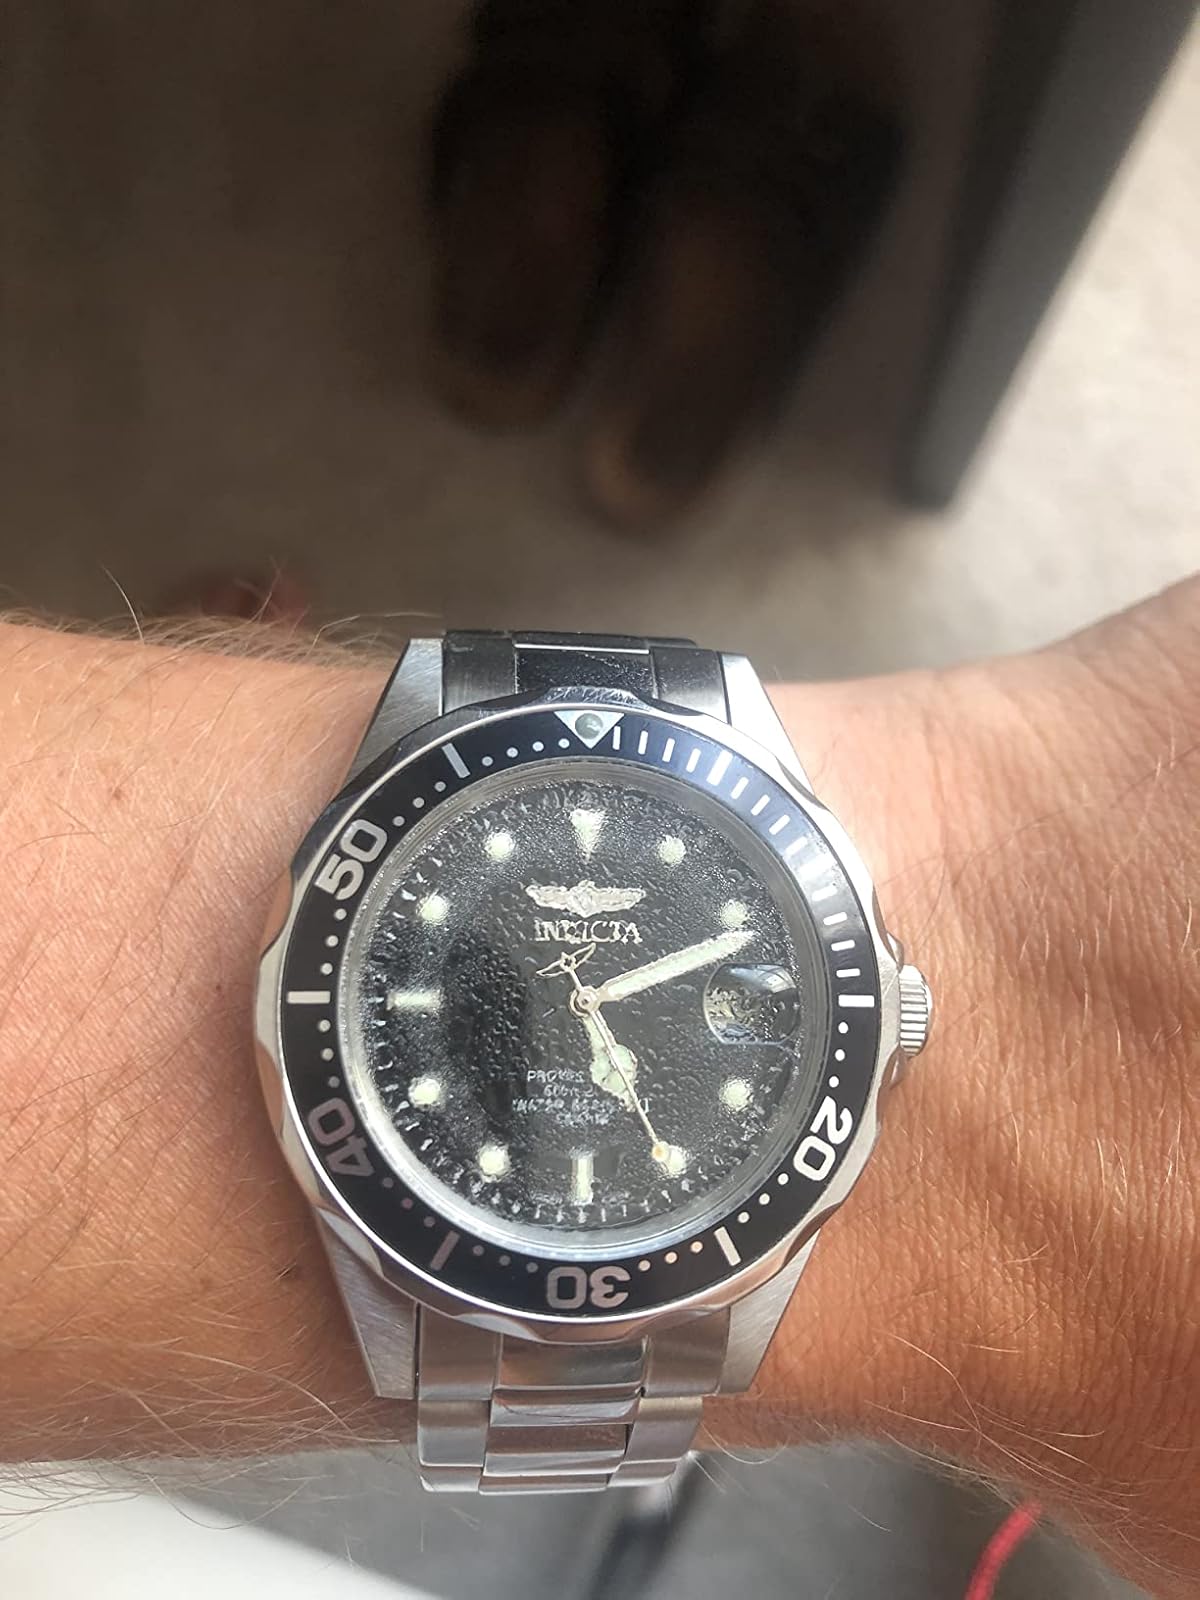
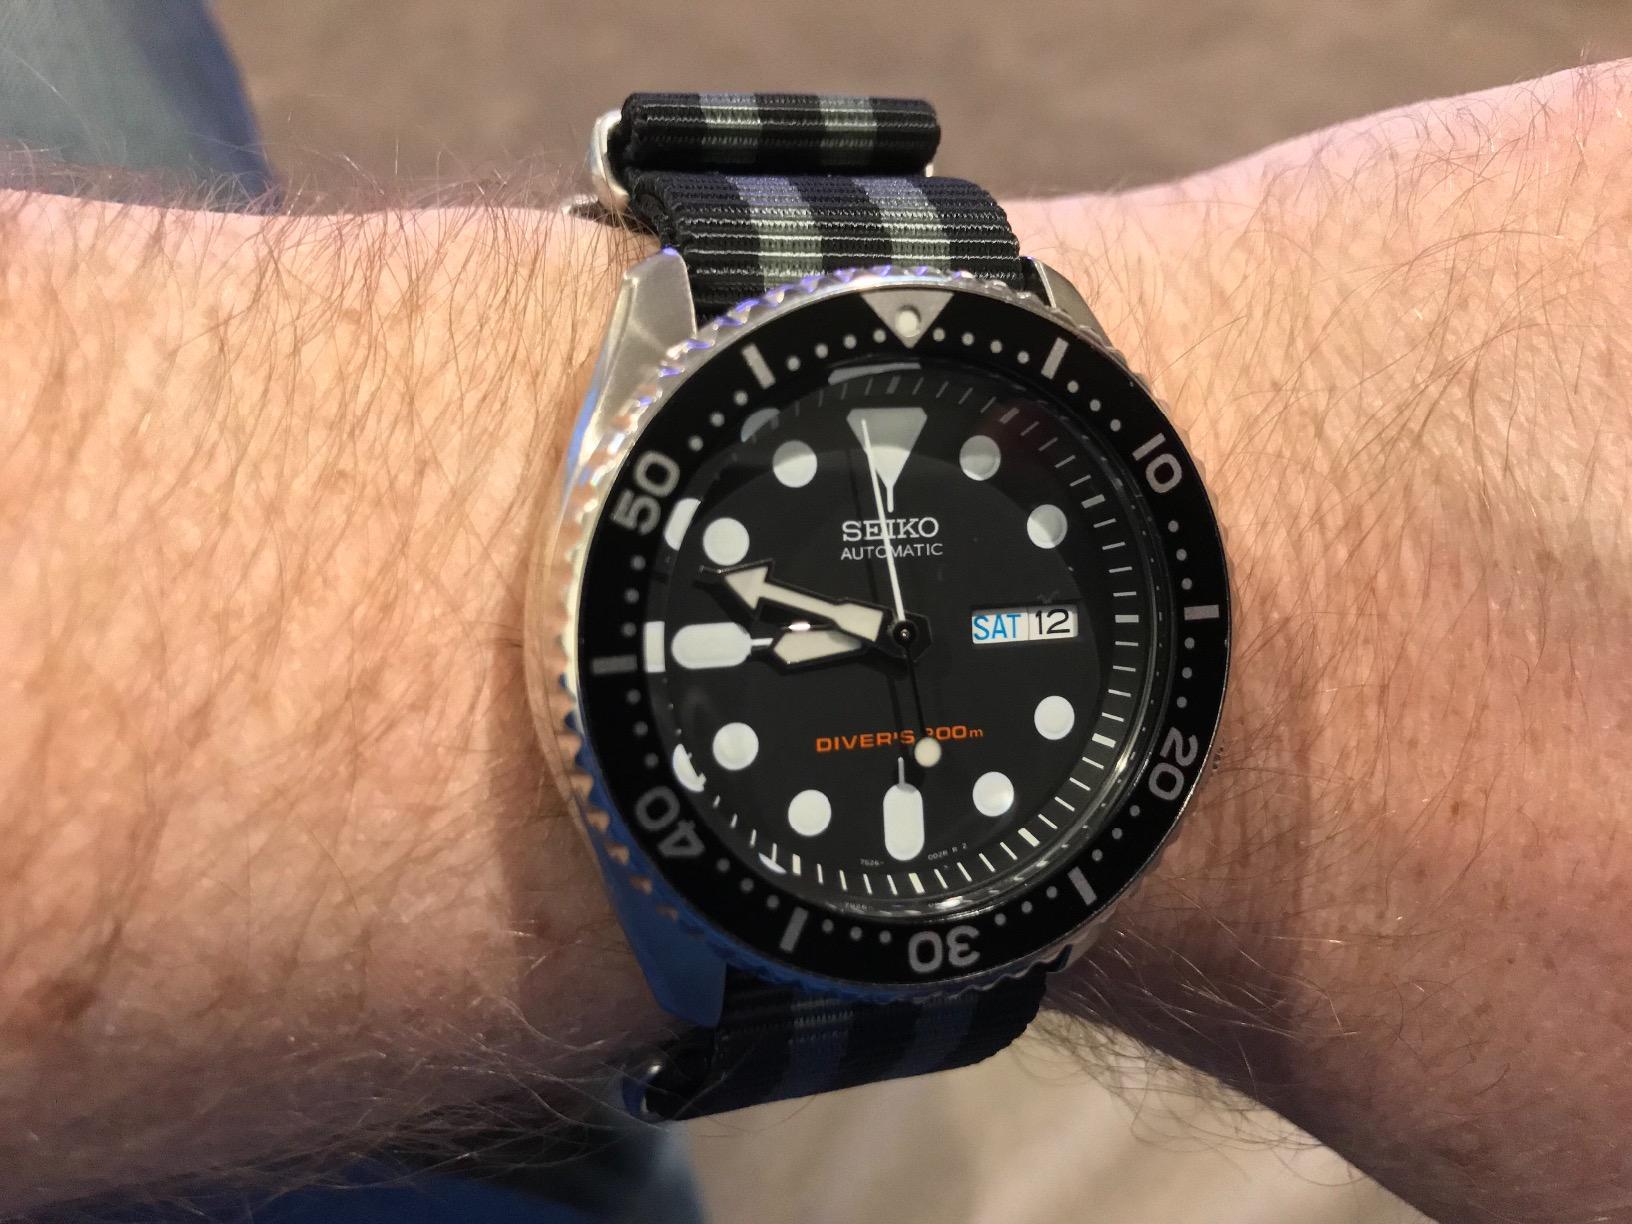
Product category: accessories_watch
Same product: no